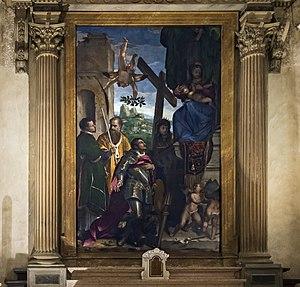
Giovanni Caroto est un peintre italien de la Renaissance italienne de l'école véronaise.